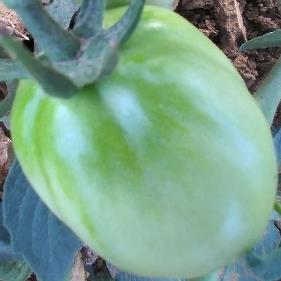
Crop: Tomato
Condition: healthy-fruit